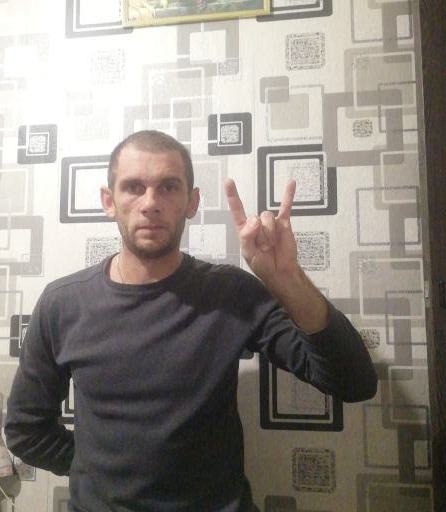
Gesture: rock